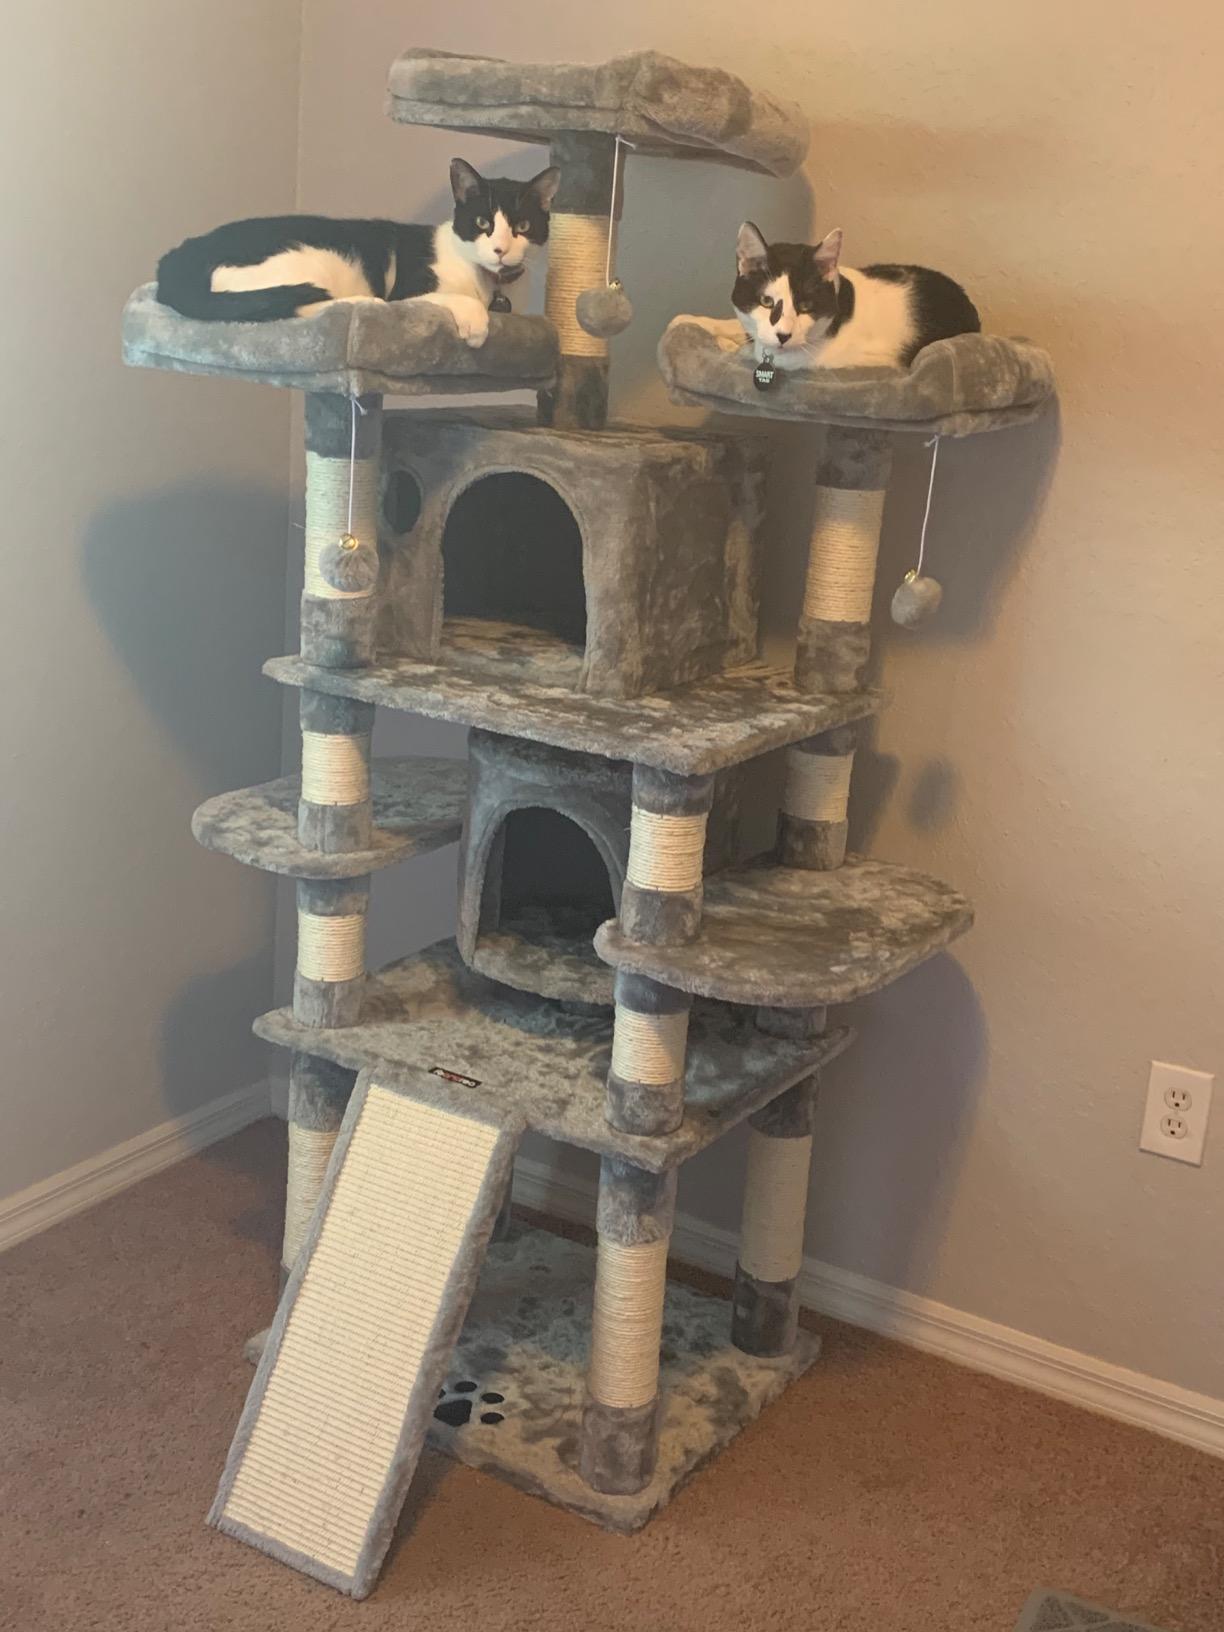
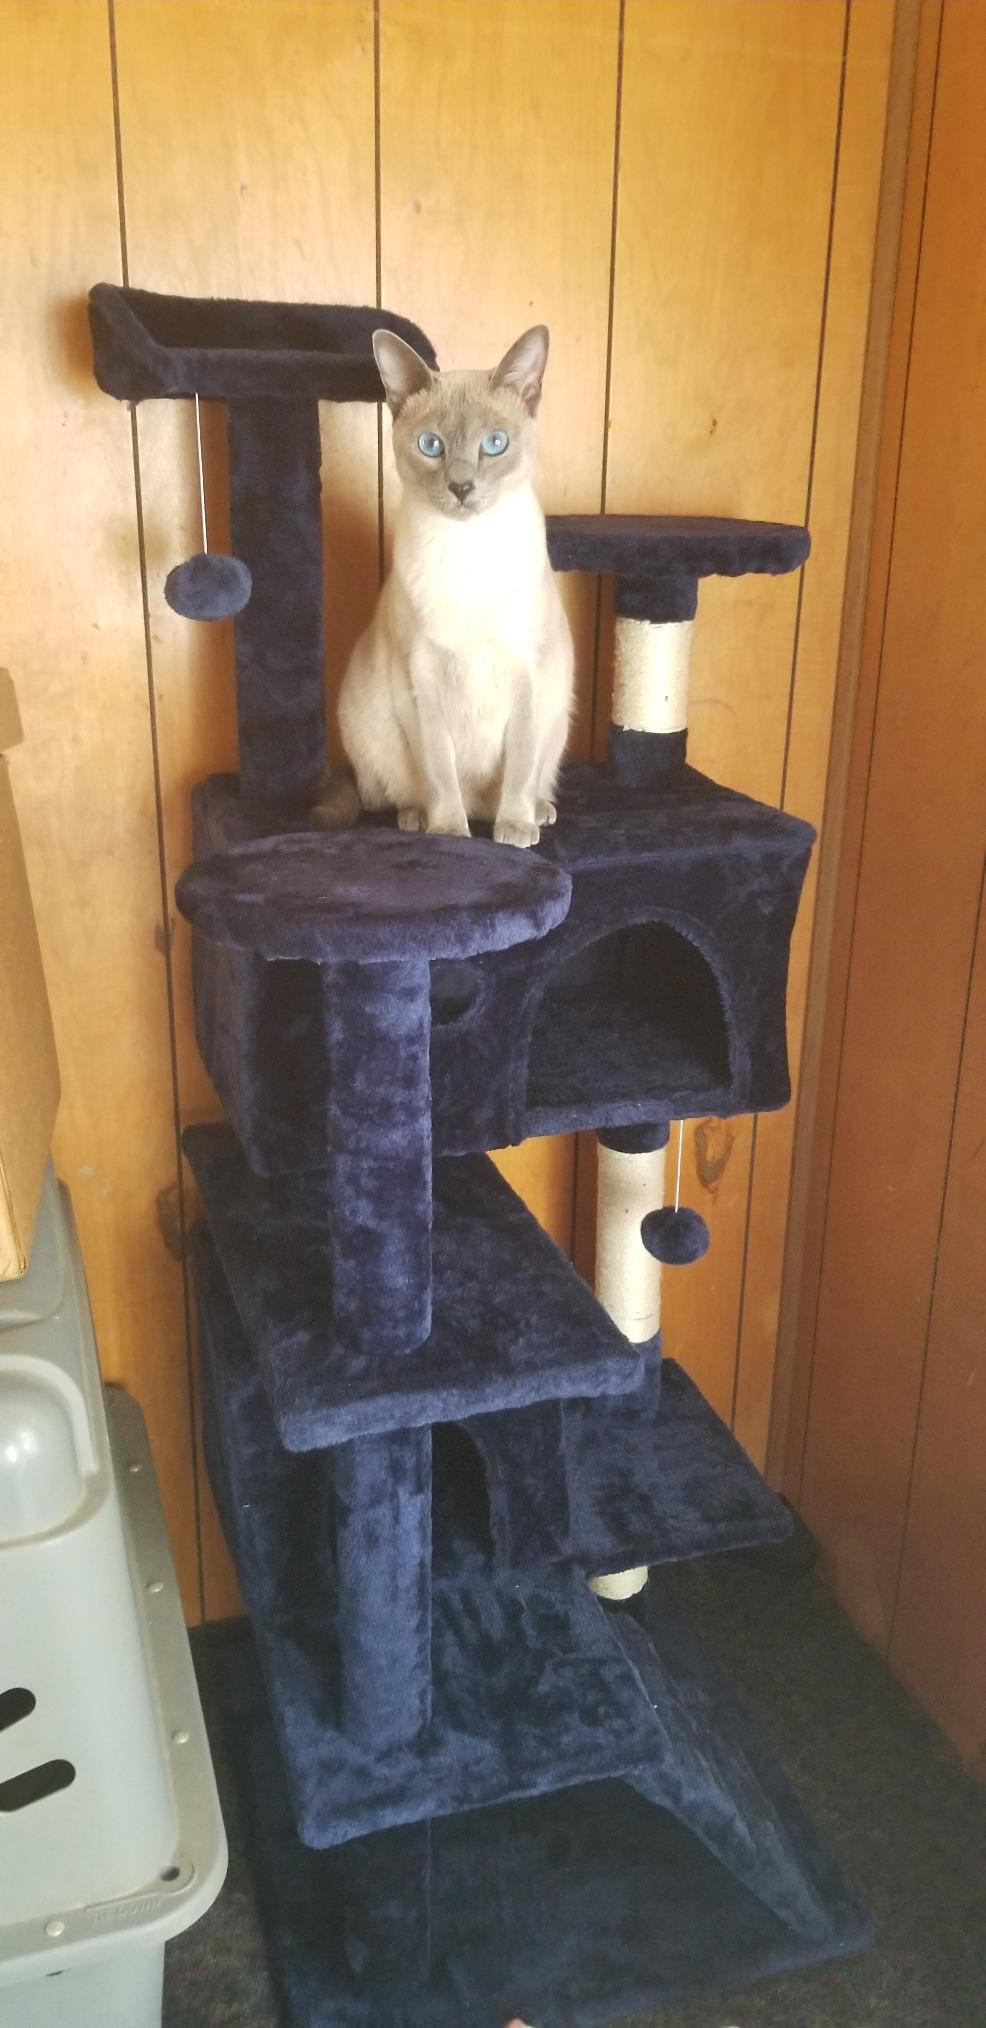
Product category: items_cat tree
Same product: no